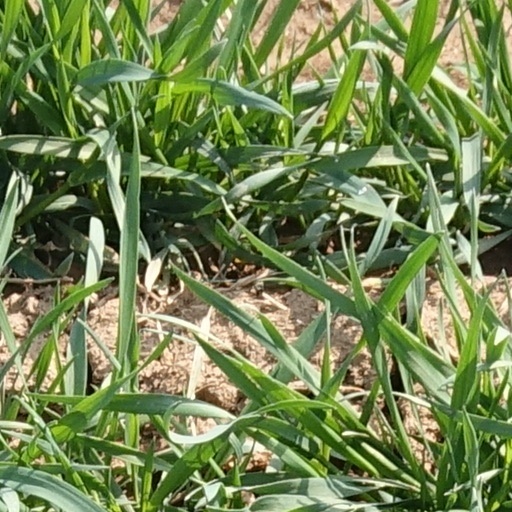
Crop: wheat